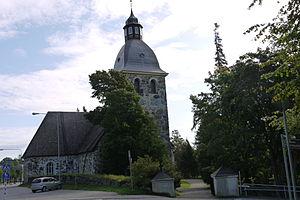
Kangasala est une ville du sud-ouest de la Finlande. Elle se situe dans la région du Pirkanmaa.
Cet article recense les églises évangéliques-luthériennes de Finlande.
L'église de Kangasala est une église située à Kangasala en Finlande.